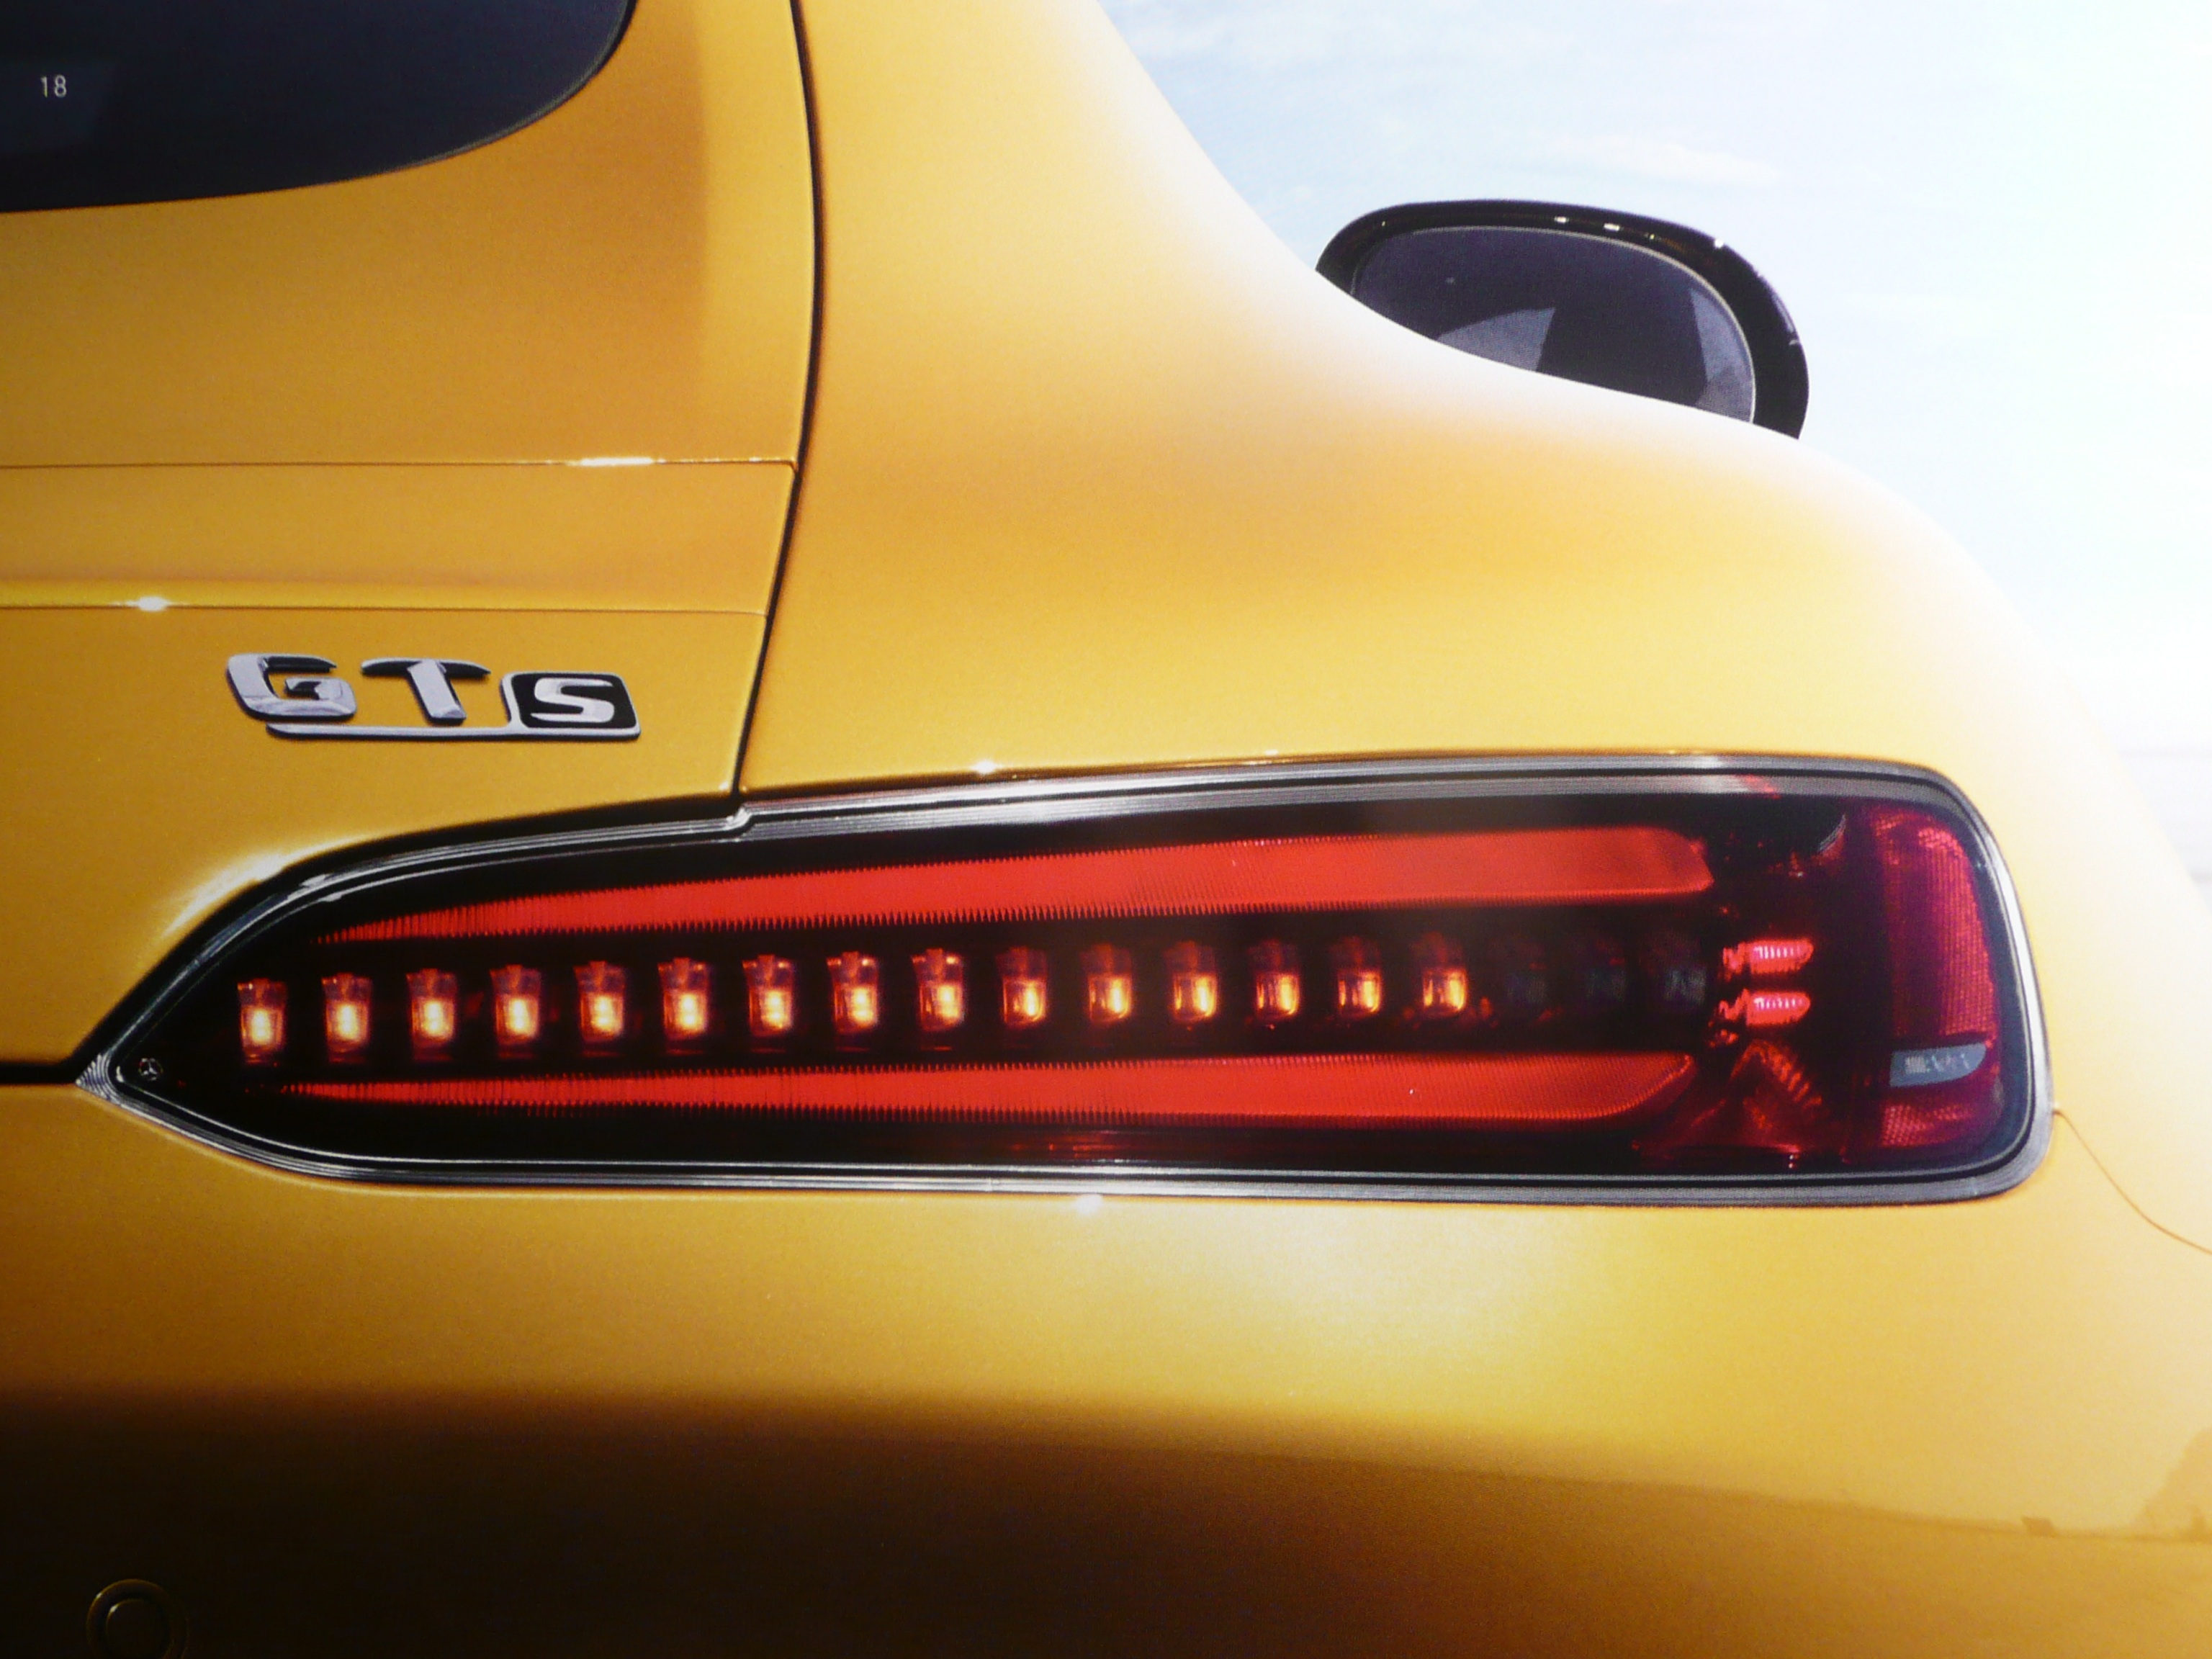
car, wheel, red, vehicle, auto, grille, sports car, sparkle, bumper, supercar, chrome, luxury, copper, mercedes, coupe, daimler, pkw, limousine, rear, mercedes benz, noble, metallic, amg, benz, back light, edelkarosse, luxury car, racing car, flitzer, super sports car, city car, auto show, concept car, two seater, tail lights, land vehicle, gts, mercedes sls, metallic paint, copper color, sls, gull wing doors, mercedes benz sls amg, c 197, sls amg roadster, r 197, gran turismo coup, automobile make, automotive exterior, automotive design, subcompact car